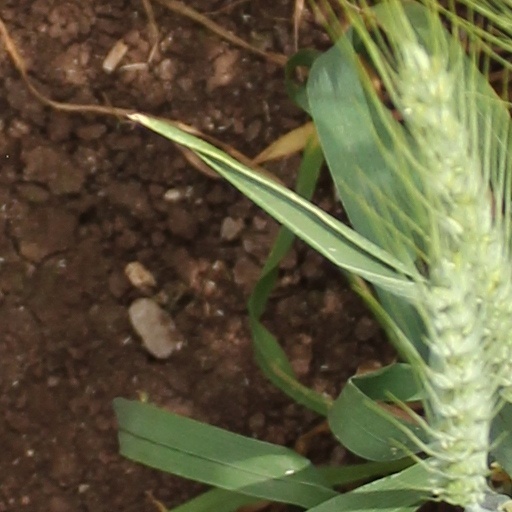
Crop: wheat